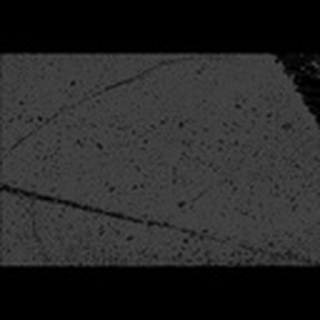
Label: cotton_aphids